Joseph Greenspan

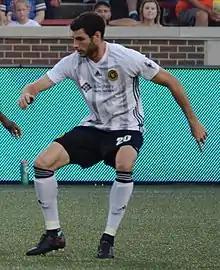
Greenspan playing for Pittsburgh Riverhounds in 2018

Joseph Greenspan (born September 12, 1992) is an American soccer player who plays as a defender.